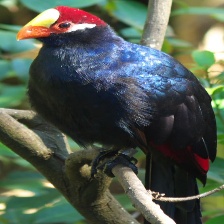
Species: VIOLET TURACO
Scientific name: MUSOPHAGA VIOLACEA